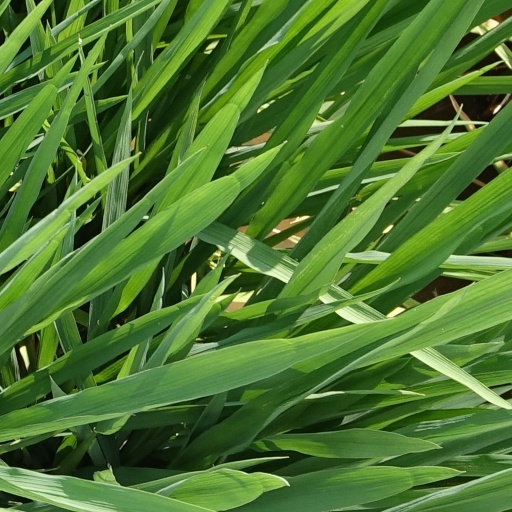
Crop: rice